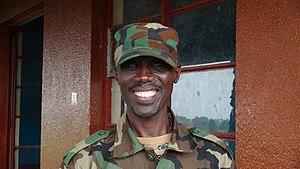
Le général Sultani Makenga, chef militaire du M23, le 3 février 2013 à Rumangabo. Le chef militaire du M23 ne s’était plus exprimé depuis la remise de Goma aux chefs d’Etat-major de la CIRGL